Feargus B. Squire

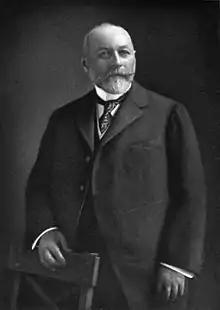
Herman Frasch in 1918. Squire funded his sulfur mining efforts, a landmark in the history of sulfur production.

As Squire's wealth grew, and he made business connections through his Standard Oil work, he began to develop a wide range of other business interests. Chemical engineer Herman Frasch was hard at work on a process to remove sulfur from sour crude oil. Solar Refining Co. was founded to utilize the process Frasch developed, which led to Squire's directorship with Solar. Frasch become Standard Oil's first director of research and development in 1888. Frasch next began work on a process to cheaply manufacture soda ash. The petroleum industry consumed large amounts of soda ash, which was used to decalcify drilling fluids. In 1892, Frasch established the Frasch Process Soda Company, with Squire as vice president. Salt was a major component of soda ash production, and in 1882 and 1883 Frash had secured patents on new methods to crystallize and grain salt from a brine solution. Frasch, Frank Rockefeller, and Squire formed the United Salt Company in 1892 as well, but a bad fire in 1894 and financial losses led to the sale of the firm to the National Salt Company in 1899. He became a director of National Salt in 1900.